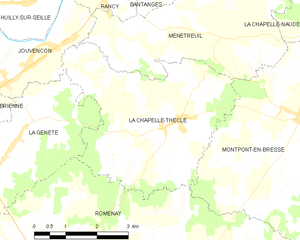
Carte des communes françaises